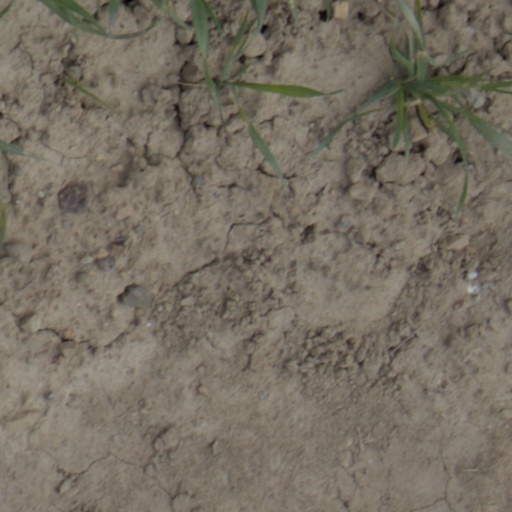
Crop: wheat